Hepatitis A vaccine

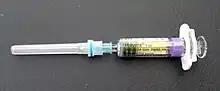
Havrix vaccine

Several commercial hepatitis A vaccines are available. The definition of (U)nits varies among manufacturers depending on how hepatitis A antigen is measured in their products.